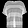
Label: T - shirt / top